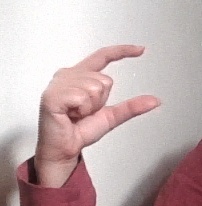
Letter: dal